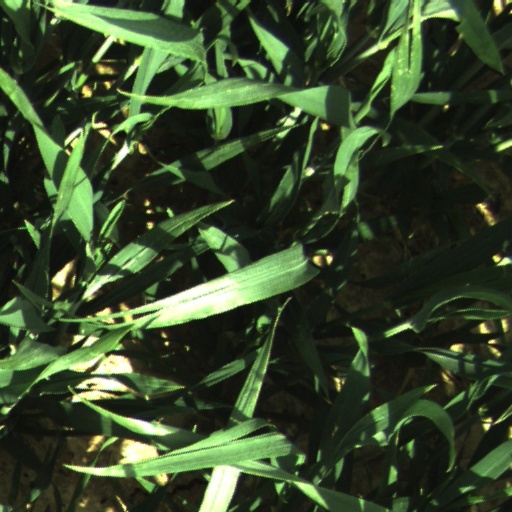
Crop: wheat